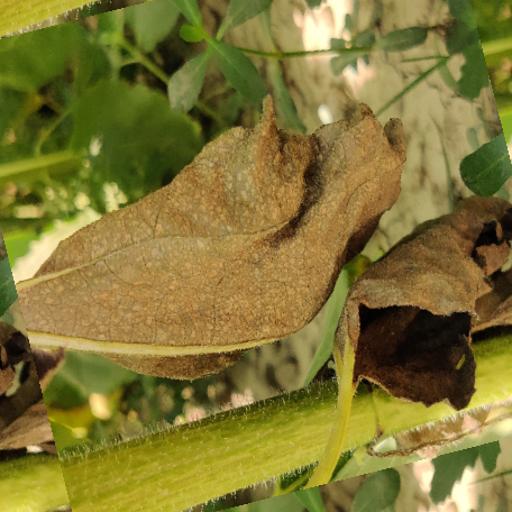
Label: Leaf_scars